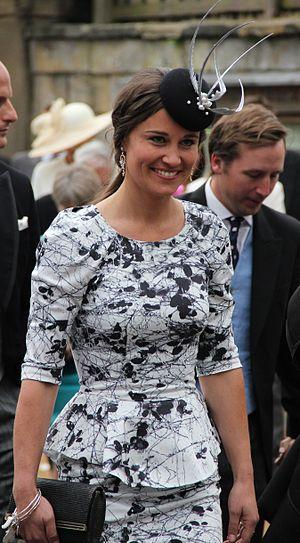
Philippa Middleton, dite Pippa Middleton, née le 6 septembre 1983, est l'unique sœur de Catherine Middleton, duchesse de Cambridge. Elle est très présente dans la vie sociale, par sa profession tout d'abord, mais aussi par sa personnalité et l'écho qu'elle rencontre dans les médias britanniques. Elle devient Philippa Matthews par son mariage avec l'aristocrate écossais James Matthews.